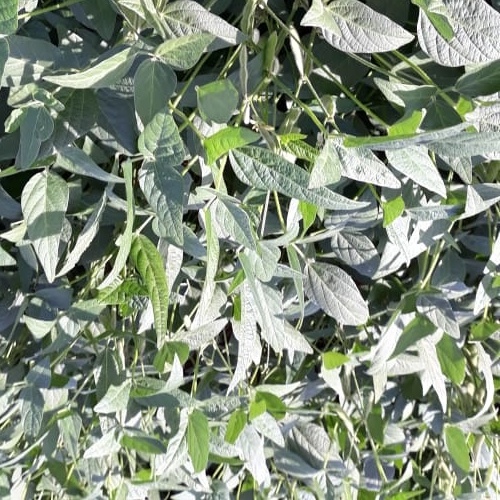
Label: Healthy